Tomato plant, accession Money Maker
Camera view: horizontal (90 deg, fisheye); turntable rotation: 0 degrees
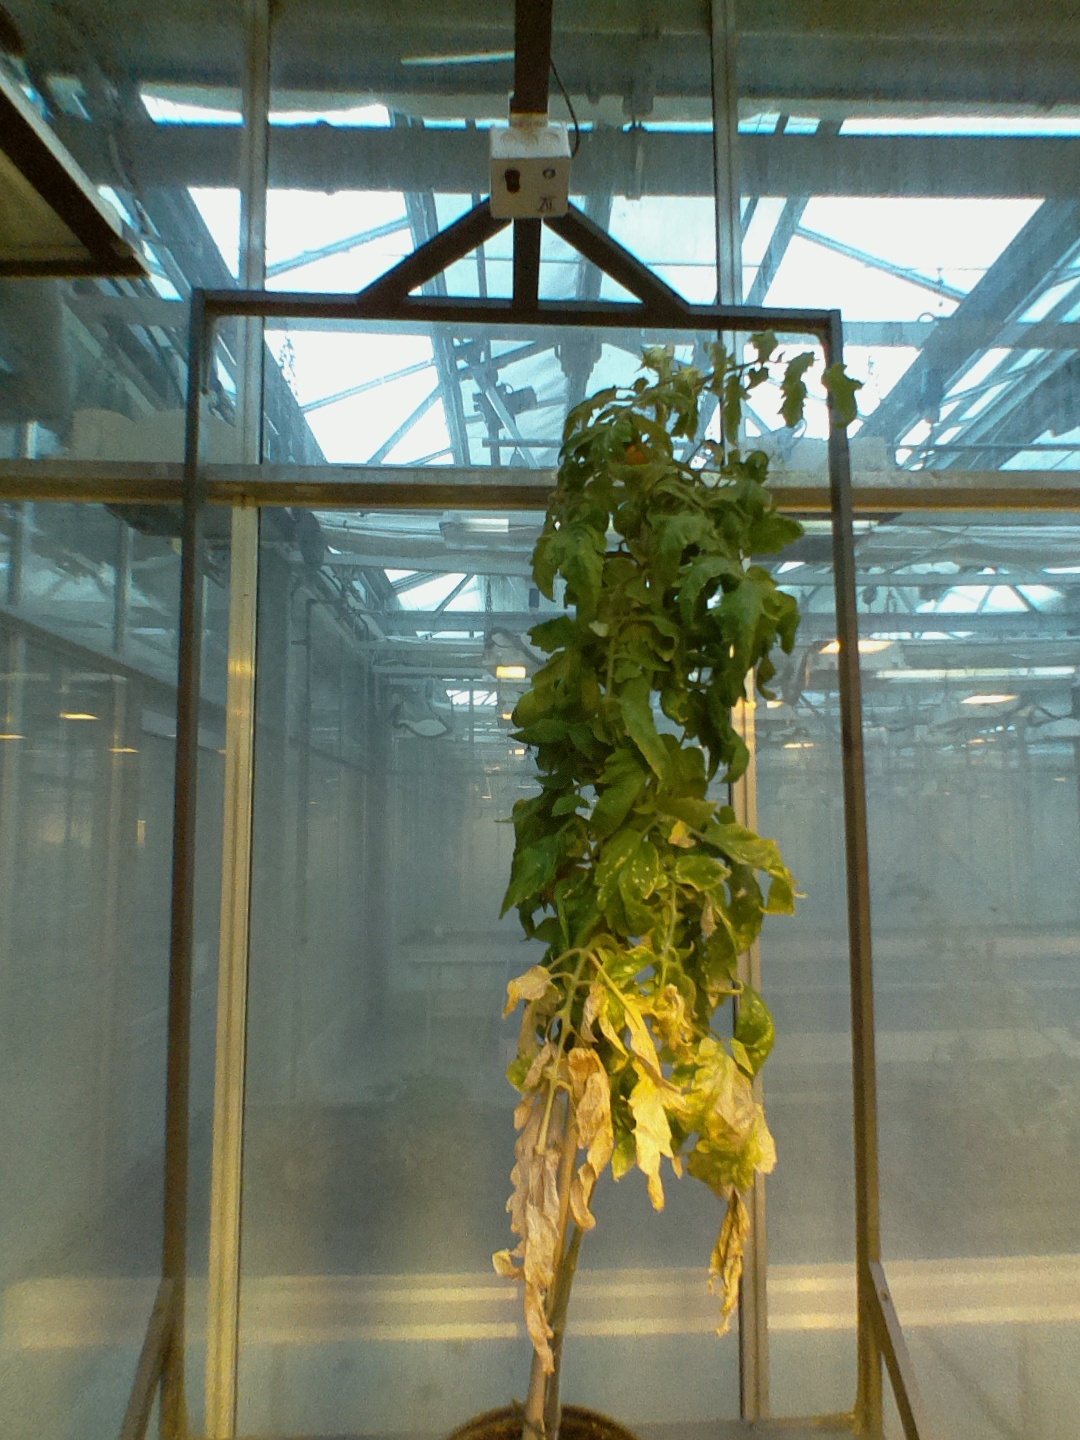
BBCH growth stage 81: 10%-20% of fruits show typical fully ripe color